Ghadir-class submarine

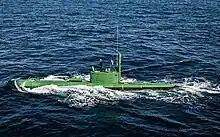
A Ghadir-class submarine underway during an Iranian naval exercise in 2016

According to U.S. Navy Captain Tracy A. Vincent, Ghadir submarines can provide additional surveillance capability and create a new layer of defense for Iranian naval forces. Commander Daniel Dolan maintains that the submarines are well-designed for the purpose of guerrilla warfare, ambush and anti-access/area denial (A2/AD), describing them as potentially more expendable in comparison to attack submarines. He argues that American fleet is prone to a high threat environment created by sheer number of these "small but lethal threats". Royal Navy Commander Ryan Ramsey, who captained nuclear submarine in the Persian Gulf has stated that the submarines are a threat to western forces operating in the region, adding that "[t]he Ghadir-class are tiny submarines but have enough torpedoes to sink a couple of ships".